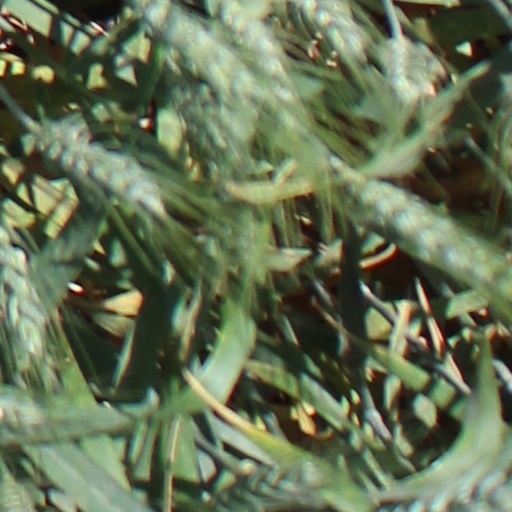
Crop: wheat